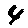
Label: 4